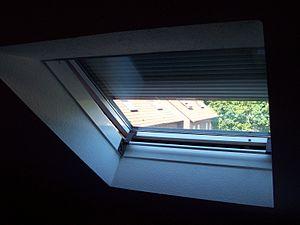
Store occultant d'une fenêtre de toit